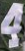
Number: 4